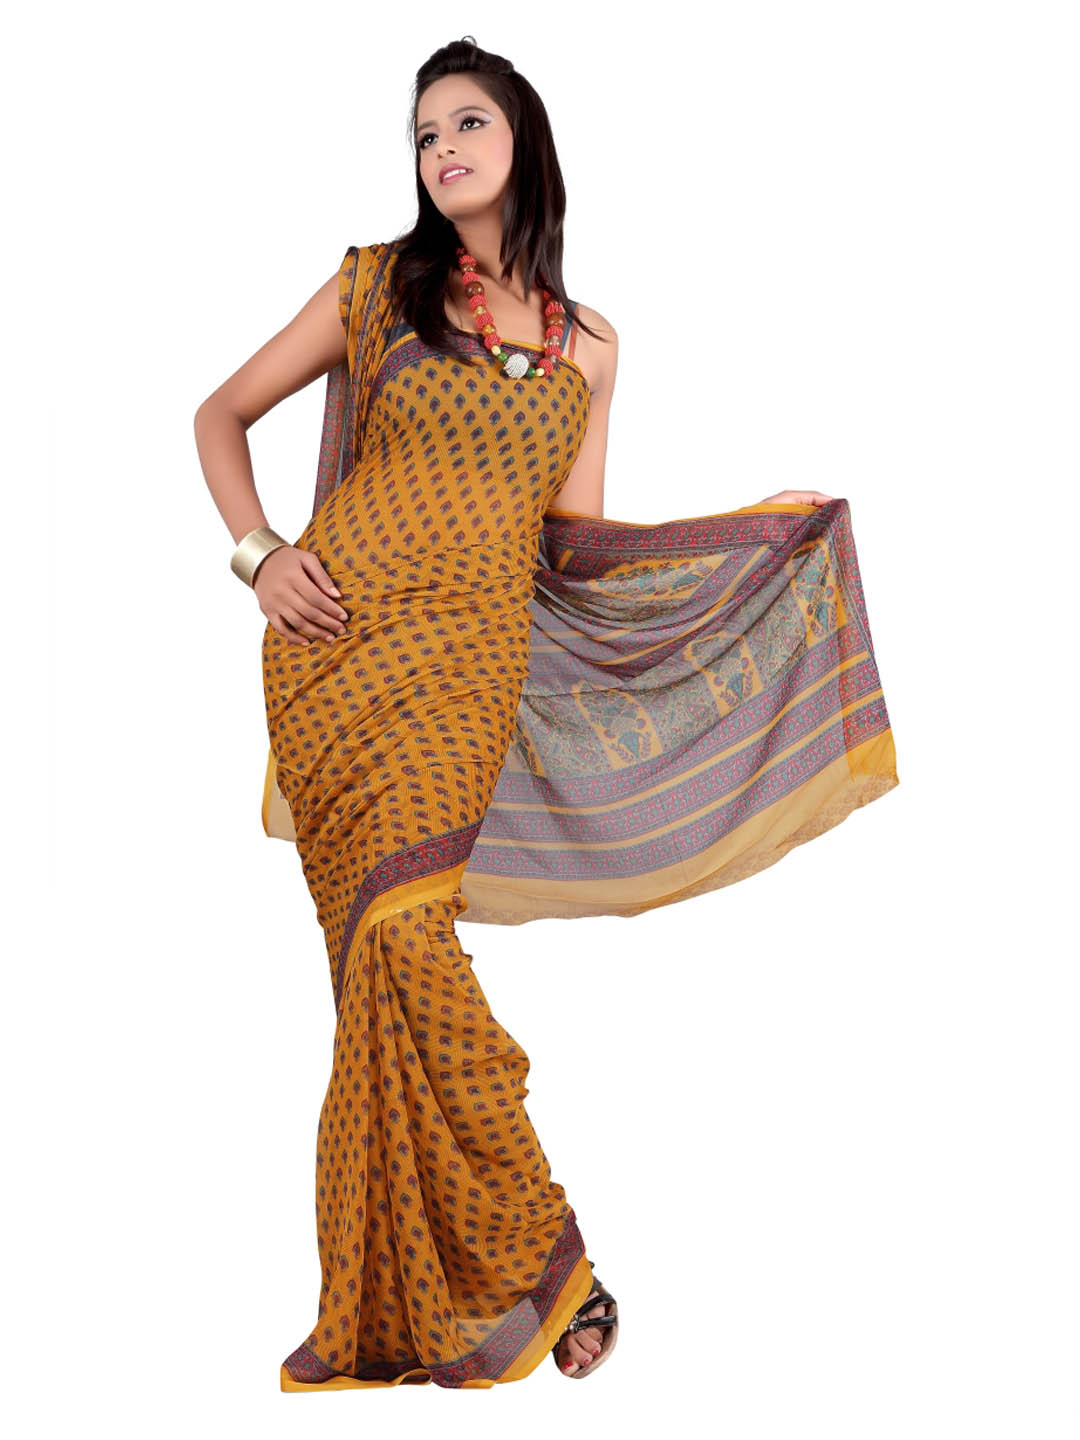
FNF Mustard Printed Sari
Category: Apparel / Saree / Sarees
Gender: Women
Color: Mustard
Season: Fall 2012
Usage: Ethnic